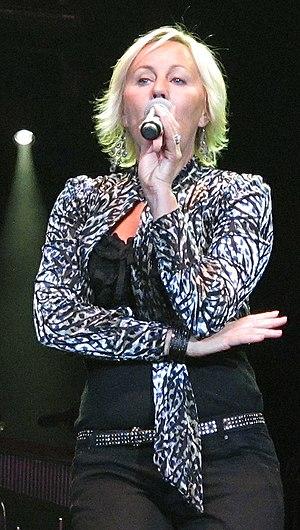
Shirlie Holliman est une chanteuse anglaise née le 18 avril 1962 à Bushey dans le Hertfordshire.